Lilla Jönssonligan

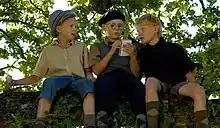
From left to right: "Ragnar", "Sickan", "Dynamit-Harry"

Lilla Jönssonligan is a Swedish film series that consists of four films. The film series is a spin-off of the original "Jönssonligan" film series, featuring the main characters as kids instead of adults. Unlike the "adult Jönssonligan", where the gang were bumbling anti-heroes, the "litte Jönssonligan" is often straight up heroic.